St. Andrew's Episcopal Church (Emporia, Kansas)

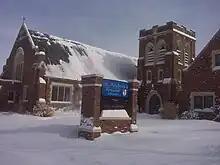
St. Andrew's in 2011

St. Andrew's Episcopal Church is a parish established in Emporia, Kansas on February 14, 1870, as part of the Episcopal Diocese of Kansas. St. Andrew's first building was constructed in the Fall of 1870 and was of a Gothic Revival style. In 1928, the original building was replaced by a larger Gothic Revival architecture building. St. Andrew's will celebrate 150 years of ministry and mission to the Emporia community in 2020.